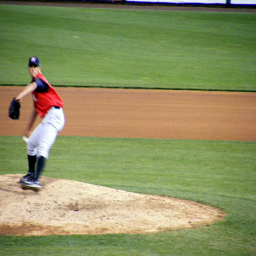
A baseball player throwing a baseball on a field.
A pitcher is leaning back about to throw a ball
a baseball player getting ready to throw a ball from the mound
A BASE BALL PLAYER THROWING THE BALL ON THE GRASS
A man in red jersey throwing a baseball.